Hindu wedding

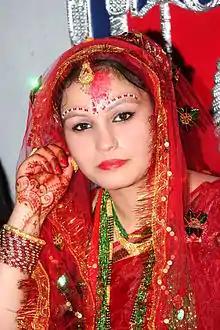
The bride is ceremoniously decorated, in Hindu weddings, by her friends and family in regional dress, jewelry, and body art called "Mehndi". The body art is produced from a mixture of henna and turmeric. Above a Nepali bride.

Many Hindu weddings start with the "milne" (meeting) and" swagatam" (welcome) ceremony. This ritual is where the "baraat" (groom's procession party) arrives at the bride's home or the location where the bride is and marriage will be celebrated. The "baraat" typically includes dancing and joyous members of groom's family, relatives and friends. On their arrival, there is a ritual where key persons from the groom's side and bride's side are introduced to each other. The introduction is typically followed by "jai mala" (garland exchange between bride and groom) and a reception that serves food and drinks.